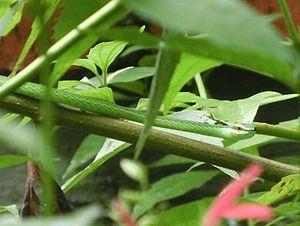
Uromacer catesbyi est une espèce de serpents de la famille des Dipsadidae.
Uromacer est un genre de serpents de la famille des Dipsadidae.